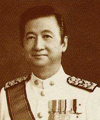
ไพโรจน์ ไชยพร

| name = ไพโรจน์ ไชยพร
| image = ไพโรจน์ ไชยพร.jpg
| honorific-suffix = มหาปรมาภรณ์ช้างเผือก|ม.ป.ช., มหาวชิรมงกุฎ|ม.ว.ม.
| order = รัฐมนตรีช่วยว่าการกระทรวงพาณิชย์ของไทย|รัฐมนตรีช่วยว่าการกระทรวงพาณิชย์
| term_start = 21 มีนาคม พ.ศ. 2523
| term_end = 4 มีนาคม พ.ศ. 2524
| term_start2 = 7 พฤษภาคม พ.ศ. 2526
| term_end2 = 5 สิงหาคม พ.ศ. 2529
| primeminister2 = พลเอกเปรม ติณสูลานนท์
| birth_place = อำเภอเมืองสมุทรสงคราม จังหวัดสมุทรสงคราม
| death_place = โรงพยาบาลบำรุงราษฎร์ กรุงเทพมหานคร
| party = พรรคกิจสังคม
นายไพโรจน์ ไชยพร (1 ตุลาคม พ.ศ. 2476 - 30 พฤษภาคม พ.ศ. 2544) อดีตรัฐมนตรีช่วยว่าการกระทรวงพาณิชย์ และ อดีตสมาชิกสภาผู้แทนราษฎรจังหวัดสมุทรสงคราม 2 สมัย
== ประวัติ ==
นายไพโรจน์ ไชยพร เกิดเมื่อวันที่ 1 ตุลาคม พ.ศ. 2476 ที่ตำบลแม่กลอง อำเภอเมืองสมุทรสงคราม จังหวัดสมุทรสงคราม เป็นบุตรของนายเสรี กับ นางพรหม ไชยพร สำเร็จการศึกษาระดับมัธยมศึกษาจากวชิราวุธวิทยาลัย ระดับปริญญาตรี บริหารธุรกิจบัณฑิต จาก มหาวิทยาลัยโคโลราโด โบลเดอร์ ประเทศสหรัฐอเมริกา
ไพโรจน์ ไชยพร ถึงแก่อนิจกรรม ด้วยมะเร็ง|โรคมะเร็งในเม็ดโลหิตขาว ณ โรงพยาบาลบำรุงราษฎร์ เมื่อวันที่ 30 พฤษภาคม พ.ศ. 2544 สิริอายุรวม 67 ปี
วันที่ 12 กันยายน พ.ศ. 2544 สมเด็จพระกนิษฐาธิราชเจ้า กรมสมเด็จพระเทพรัตนราชสุดาฯ สยามบรมราชกุมารี เสด็จพระราชทานเพลิงศพ ณ วัดธาตุทอง
== การทำงาน ==
ไพโรจน์ เริ่มทำงานครั้งแรกโดยเข้ารับราชการที่กรมบัญชีกลาง พ.ศ. 2500 หลังจากที่บิดาเสียชีวิตเมื่อ พ.ศ. 2501 จึงลาออกจากราชการมาร่วมกับ ไพเราะ พูลเกษ พี่สาวผู้บริหารกิจการของบิดา และขยายกิจการออกไปจนกลุ่มบริษัท ไทยเสรีฯ
ต่อมา พ.ศ. 2506 ได้เป็นประธานกรรมการบริษัทไทยเสรีห้องเย็น และอีกหลายๆ บริษัทในเครือในเวลาต่อมา
พ.ศ. 2522-2523 ยังได้เข้าทำธุรกิจการเงินโดยเป็นกรรมการผู้จัดการบริษัทเงินทุนหลักทรัพย์ตะวันออกไฟแนนซ์ รวมทั้งยังเข้าลงทุนในธุรกิจหนังสือพิมพ์ โดยเป็นประธานบริษัท เดอะ เนชั่น (ประเทศไทย)|เดอะ เนชั่น จำกัด
== งานการเมือง ==
ไพโรจน์ ได้รับเลือกตั้งเป็นสมาชิกสภาผู้แทนราษฎรจังหวัดสมุทรสงคราม ในการเลือกตั้ง พ.ศ. 2526 และได้รับเลือกติดต่อกัน จนถึง พ.ศ. 2529 รวม 2 สมัย ศูนย์ข้อมูลนักการเมือง
ไพโรจน์ ได้รับโปรดเกล้าฯ แต่งตั้งให้เป็นรัฐมนตรีช่วยว่าการกระทรวงพาณิชย์ 2 สมัย เมื่อ พ.ศ. 2523 และ พ.ศ. 2526 พระบรมราชโองการ ประกาศ แต่งตั้งรัฐมนตรี (จำนวน ๔๔ ราย) ในรัฐบาลพลเอกเปรม ติณสูลานนท์
=== สมาชิกสภาผู้แทนราษฎร ===
ไพโรจน์ ไชยพร ได้รับการเลือกตั้งเป็นสมาชิกสภาผู้แทนราษฎรมาแล้ว 2 สมัย คือ
# การเลือกตั้งสมาชิกสภาผู้แทนราษฎรไทยเป็นการทั่วไป พ.ศ. 2526 จังหวัดสมุทรสงคราม สังกัดพรรคกิจสังคม
# การเลือกตั้งสมาชิกสภาผู้แทนราษฎรไทยเป็นการทั่วไป พ.ศ. 2529 จังหวัดสมุทรสงคราม สังกัดพรรคกิจสังคม
== เครื่องราชอิสริยาภรณ์ ==
ราชกิจจานุเบกษา, แจ้งความสำนักนายกรัฐมนตรี เรื่อง พระราชทานเครื่องราชอิสริยาภรณ์ , เล่ม ๑๐๒ ตอนที่ ๑๗ ง ฉบับพิเศษ หน้า ๔๒, ๘ กุมภาพันธ์ ๒๕๒๘
ราชกิจจานุเบกษา, แจ้งความสำนักนายกรัฐมนตรี เรื่อง พระราชทานเครื่องราชอิสริยาภรณ์ , เล่ม ๑๐๐ ตอนที่ ๒๐๗ ฉบับพิเศษ หน้า ๔๔, ๓๑ ธันวาคม ๒๕๒๖
== อ้างอิง ==
หมวดหมู่:บุคคลจากอำเภอเมืองสมุทรสงคราม
หมวดหมู่:นักการเมืองไทย
หมวดหมู่:สมาชิกสภาผู้แทนราษฎรจังหวัดสมุทรสงคราม
หมวดหมู่:สมาชิกสภากรุงเทพมหานคร
หมวดหมู่:พรรคกิจสังคม
หมวดหมู่:บุคคลจากโรงเรียนอำนวยศิลป์
หมวดหมู่:บุคคลจากโรงเรียนวชิราวุธวิทยาลัย
หมวดหมู่:ผู้ได้รับเครื่องราชอิสริยาภรณ์ ม.ป.ช.
หมวดหมู่:ผู้ได้รับเครื่องราชอิสริยาภรณ์ ม.ว.ม.
หมวดหมู่:เสียชีวิตจากมะเร็งเม็ดเลือดขาว